Grant A.M.E. Church

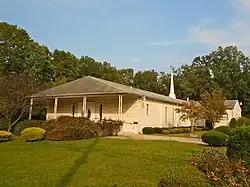
New church

The Grant A.M.E. Church was a historic church at 4th and Washington Street in Chesilhurst of Camden County, New Jersey, United States.